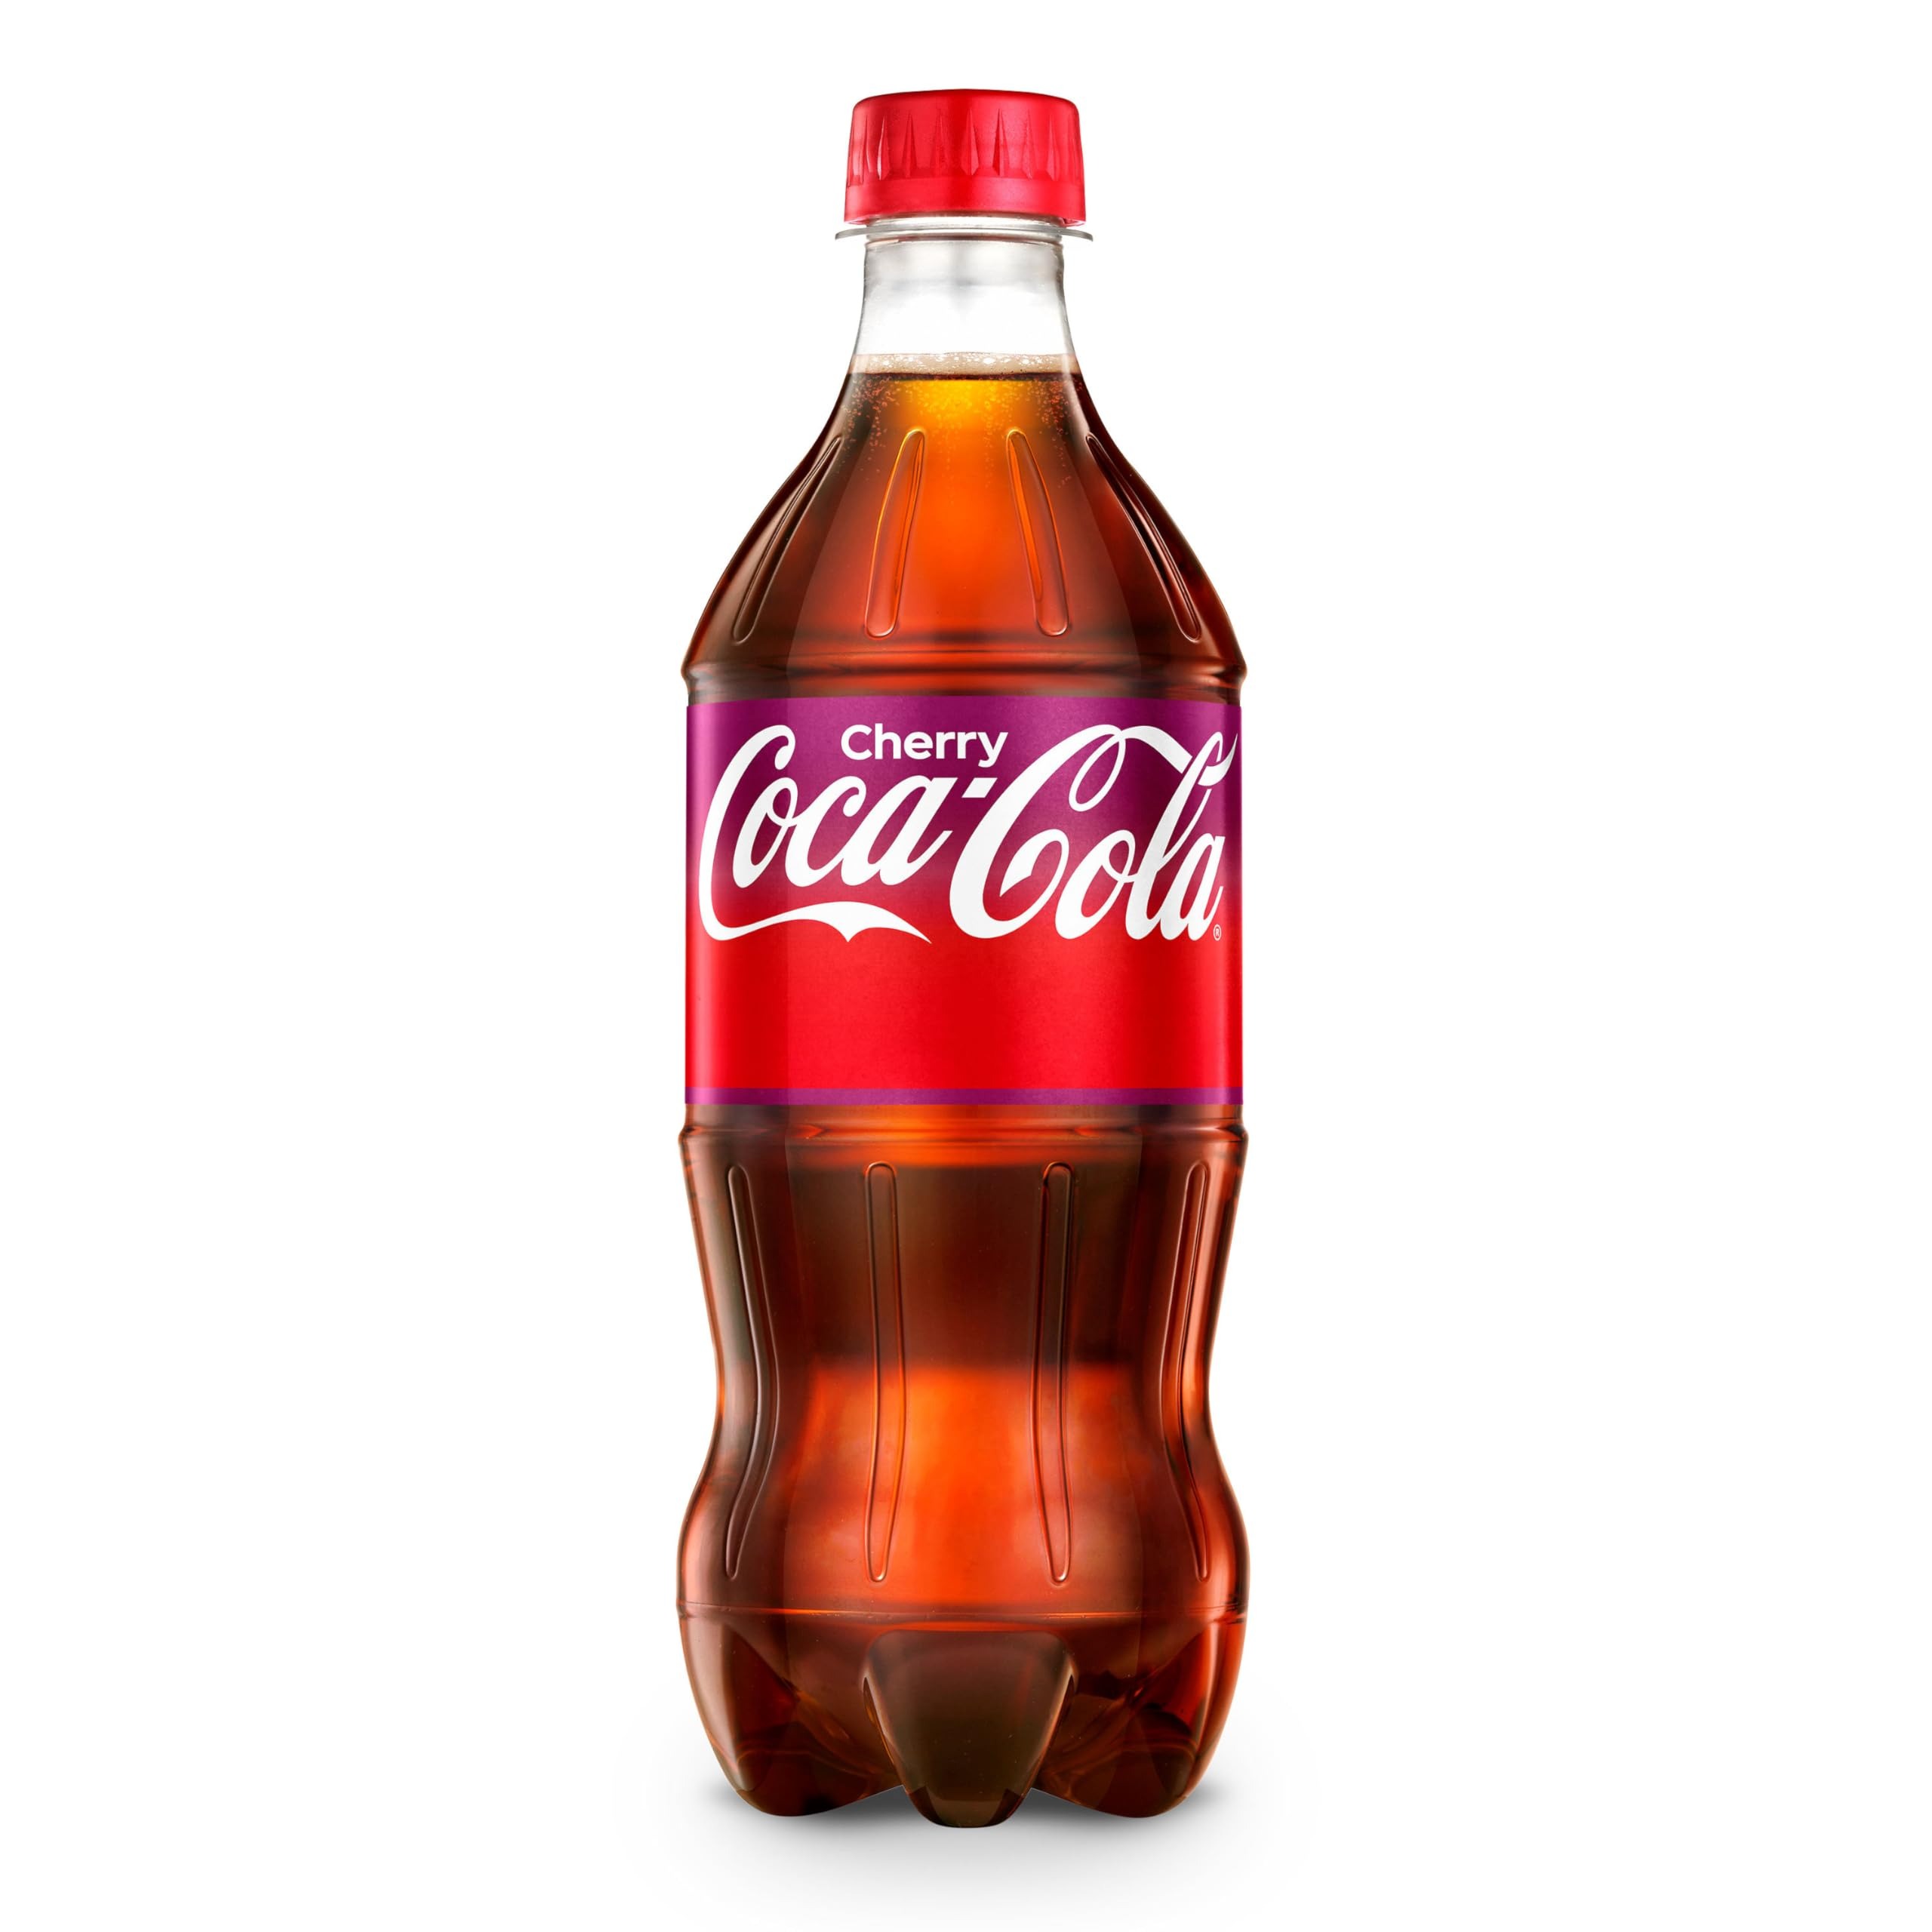
Item Name: Coca-Cola Cherry, 20 fl oz
Bullet Point 1: Delicious combination of Coca-Cola and cherry flavor
Bullet Point 2: Refreshing, crisp taste pairs perfectly with a meal or with friends
Bullet Point 3: 57 mg of caffeine in each 20 oz serving
Bullet Point 4: 20 FL OZ in each bottle
Bullet Point 5: This sparkling beverage is best enjoyed ice-cold for maximum refreshment
Value: 20.0
Unit: Fl Oz

Price: 2.59